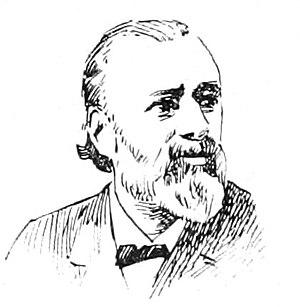
""La Nouvelle Chambre
Gustave Honoré François Isambert, né le 20 octobre 1841 à Saint-Denis-les-Ponts où il est mort le 14 avril 1902, est un homme politique français.
Union progressiste est le nom donné, entre 1894 et 1902, à un groupe parlementaire à la Chambre des députés de la Troisième République française.
Saint-Denis-les-Ponts est une ancienne commune française située dans le département d'Eure-et-Loir, en région Centre-Val de Loire, devenue le 1ᵉʳ janvier 2019 une commune déléguée au sein de la commune nouvelle de Saint-Denis-Lanneray.